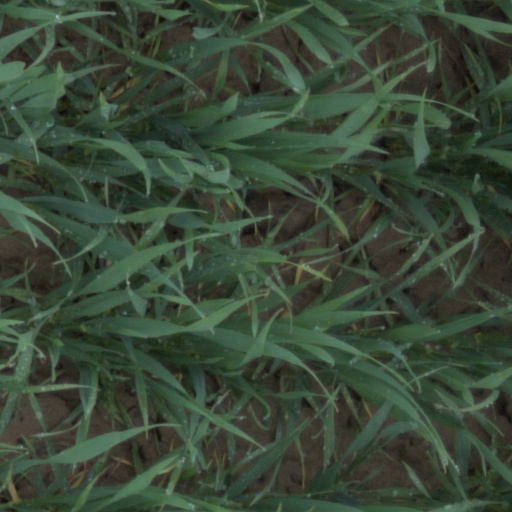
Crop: wheat